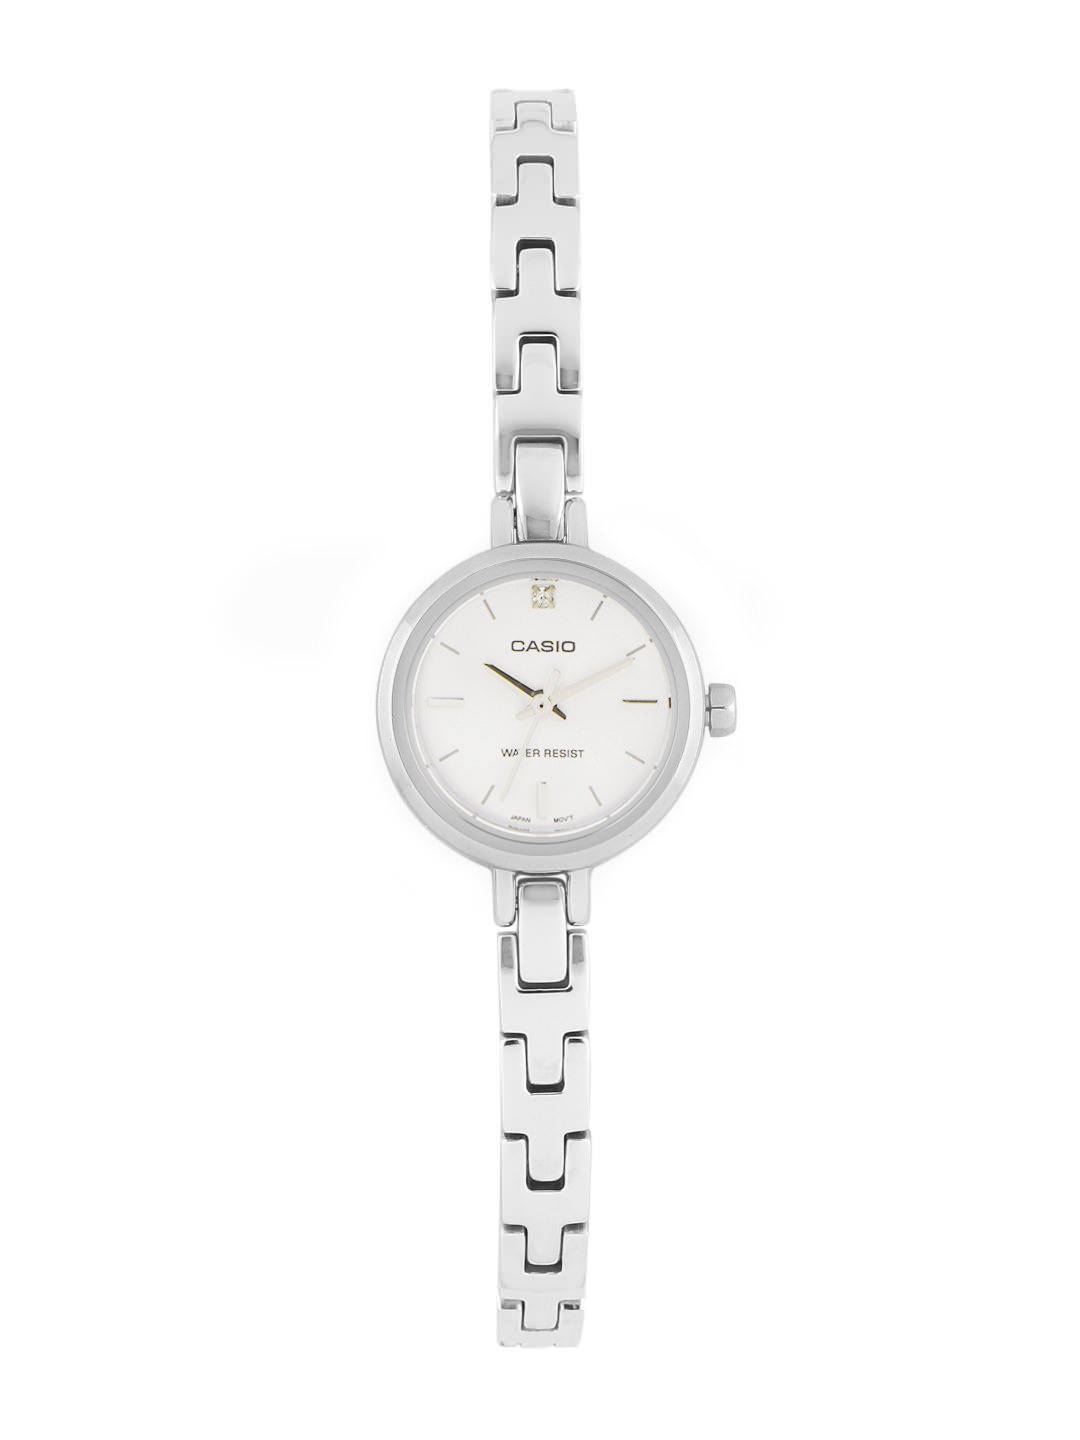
CASIO ENTICER Women White Dial Analogue Watch A653
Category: Accessories / Watches / Watches
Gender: Women
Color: Silver
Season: Winter 2016
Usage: Casual